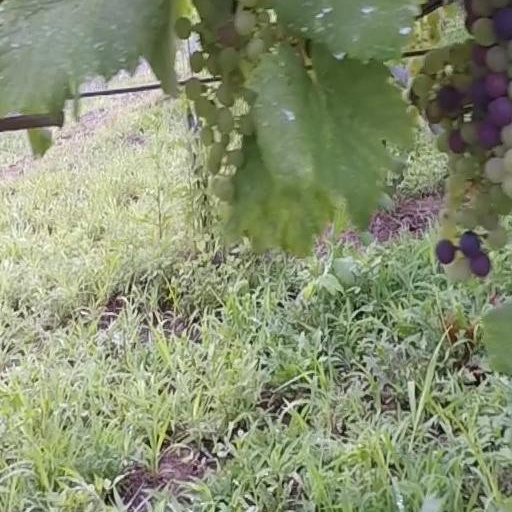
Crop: grape